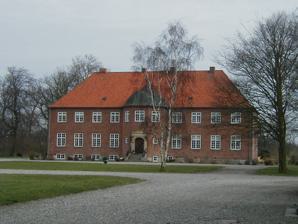
Building: Fredsholm
Country: Unknown
Year built: 1918
Manor house near Nakskov, Denmark Fredsholm General information Location Fredsholms Allé 15 4900 Nakskov Country Denmark Coordinates 54°48′35″N 11°5′56″E / 54.80972°N 11.09889°E / 54.80972; 11.09889 Completed 1918 Fredsholm is a manor house and estate located close to Nakskov on the island of Lolland in southeastern Denmark . Fredsholm and Rudbjerggaard had the same owners in the period 1674–1819. History 1630–1755: Barnewitz and Bülow families Epitaph to Joachim von Barnewitz and Øllegård Pentz in Tillitse Church Fredsholm was established as a manor in 1630 by Øllegaard Barnewitz, née Petz, the widow of Joachim Barnewitz. She was already the owner of a number of estates and frequently increased their size through the acquisition of more land. She gave her new estate the name Fritzholm or Friderichsholm after her only child, Friderich von Barnewitz, and over time that name was transformed to Fredsholm. In circa 1648, Øllegaard Pentz ceded Fredsholm to her son on the condition that she could remain on the estate until her death. Friderich von Barnewitz, one of the wealthiest men of his time, died just 31 years old in 1653. Fredsholm was then passed to his daughter, Øllegaard von Barnewitz. She was in 1674  married to Christian Bülow, who already that same year sold Fredsholm to his brother-in-law, Joachim von Barnewitz, the owner of Rudbjerggaard . Joachim von Barnewitz died unmarried and without children in 1677. The ownership of Fredsholm and Rudbjerggaard was then divided between his several heirs and the estates had multiple owners until Frederik Barnewitz von Bülow finally acquired full ownership of them in 1723. His son, Caspar Frederik Bülow, sold the estates in 1755. 1755–1805: Knuth family Ida Margrethe Reventlow The new owner was Ide Margrethe, Countess Knuth (née Reventlow), the widow of Adam Christopher, Count Knuth of Knuthenborg]. She ceded it in turn to her youngest son, Conrad Ditlev, Baron Knuth of Conradsborg. He spent much of his time at Fredsholm after his retirement from the Supreme Court and died on the estate in 1805. He was succeeded by his son, Carl Conrad Gustav Knuth, who died in 1819. 19th century The old building seen on a lithography by Ferdinand Richardt Fredsholm was then sold to Simon Andersen Dons and Johan Ferdinand de Neergaard who later that same year sold the estate to Søren Henrik Lund- Lund immediately embarked on reclaiming the bay between Vejlø and  Fredsholm and the project was later completed by his son Henrik August Lund. The successful endeavour inspired Henrik August Lund to engage in further reclamation projects , but this resulted in a dispute with the citizens of Nakskov. Lund lost the trial which was appealed all the way to the Supreme Court. 20th century In 1840, Henrik August Lund sold Fredsholm to August Villads Bech. Bech tried to continue the reclamation project but soon relented and sold the estate to Carl Henrik Jacob Jensen in 1847. In 1865, he sold the reclamation  right to two brothers named Casse. They managed to reclaim approximately 300 hectares of new land. Carl Henrik Jacob Jensen struggled with economic difficulties. In 1890, he had to ceded Fredsholm to Lollands Spare- og Laanebank. The bank later that same year sold the restate to Frederik Georg Bøttern. Lars og Peter Rasmussen, two brothers who had already leased Fredsholm for some time, bought the estate in 1908. Lars Rasmussen's descendants owned it until 1991. Architecture The current main building was constructed in 1917-1918 from designs by Daniel Rasmussen. It is a simple, two-storey red brick building with a tower-like central projection on the western facade. The building has a half-hipped red tile roof. Today Fredsholm is today owned by Fredsholm Gods A/S. The estate covers 501 hectares of land. List of owners (1630-1635) Øllegaard Hartvigsdatter Pentz , maiired 1) von Barnewitz, 2) von Passow (1635-1644) Hartvig von Passow (1644-1648) Øllegaard Hartvigsdatter von Pentz, gift 1) von Barnewitz, 2) von Passow (1648-1653) Friedrich von Barnewitz (1653- ) Ida Jørgensdatter Grubbe, gift von Barnewitz ( -1674) Øllegaard Frederiksdatter von Barnewitz, gift von Bülow (1674) Christian von Bülow (1674-1677) Joachim von Bülow (1677-1679) Jens Rodsteen (1679-1692) Christian von Bülow (1679-1719) Frederik Rodsteen (1679- ) Else Magdalene Sybille Rodsteen, gift Lehsten ( -1689) Georg Henrik von Lehsten (1692-1728) Frederik Barnewitz von Bülow (1719-1723) Jens Christopher von Lehsteb (1728-1755) Casper Frederik Barnewitz von Bülow (1755-1757) Ida Margrethe Reventlow, gift Knuth (1757-1805) Conrad Ditlev Knuth (1805-1808) Conradine Augusta Reventlow, gift Knuth (1808-1815) Carl Conrad Gustav Knuth (1815-1819) Boet efter Carl Conrad Gustav Knuths (1819) Simon Andersen Dons og Johan Ferdinand de Neergaard (1819-1822) Søren Henrik Lund (1822-1840) Henrik August Lund (1840-1847) August Willads Bech (1847-1890) Carl Henrik Jacob Jensen (1890) Lollands Spare- og Laanebank (1890-1891) Frederik Georg Bøttern (1891-1908) Marie Bøttern (1908-1925) Lars Rasmussen / Peter Rasmussen (1925-1926) Lars Rasmussen (1926-1938) Lars Rasmussens dødsbo (1938-1960) Knud Larsen Rasmussen (1960-1991) Fredsholm Gods A/S v. Familien Rasmussen (1991- ) Gustav Erik von Rosen (2011- ) Fredsholm Gods A/S References